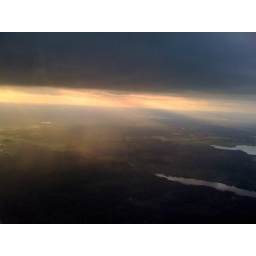
Dramatic views from an airplane flying in to Stockholm, Sweden. Taken with my iPhone, enhanced by CameraBag.